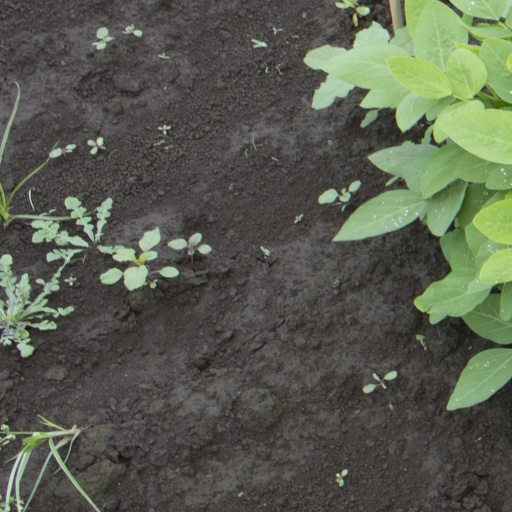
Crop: soybean